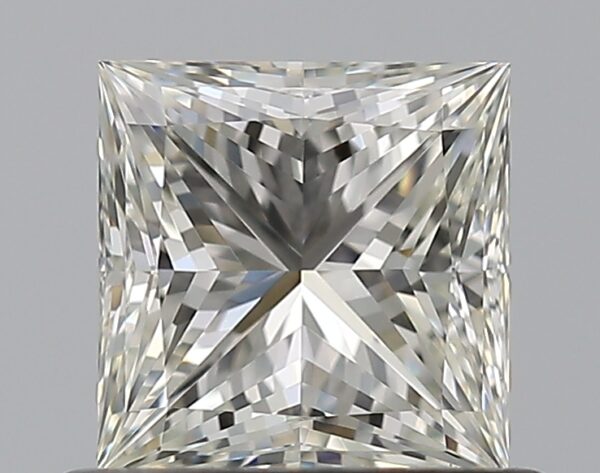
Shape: princess
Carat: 0.73
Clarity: VVS1
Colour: I
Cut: EX
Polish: EX
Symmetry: VG
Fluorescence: N
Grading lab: GIA
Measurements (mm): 4.97 x 4.91 x 3.58